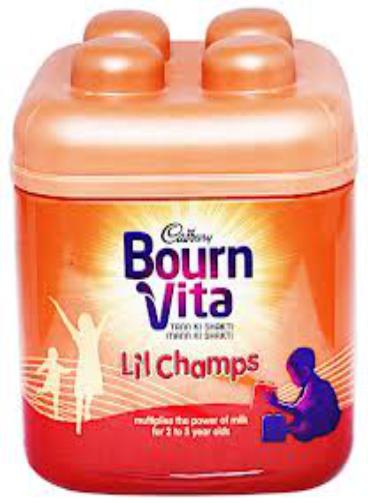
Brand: Bournvita
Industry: Food